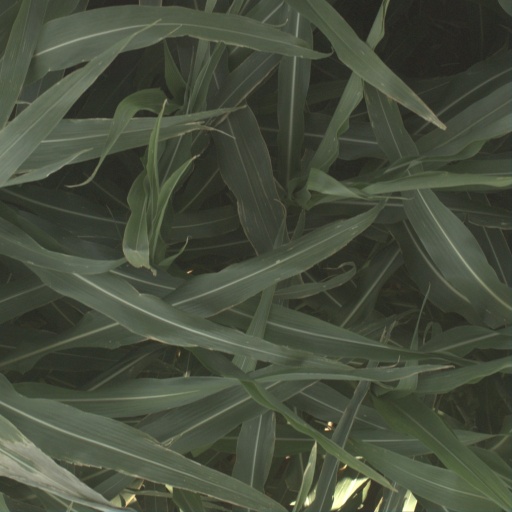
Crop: sorghum